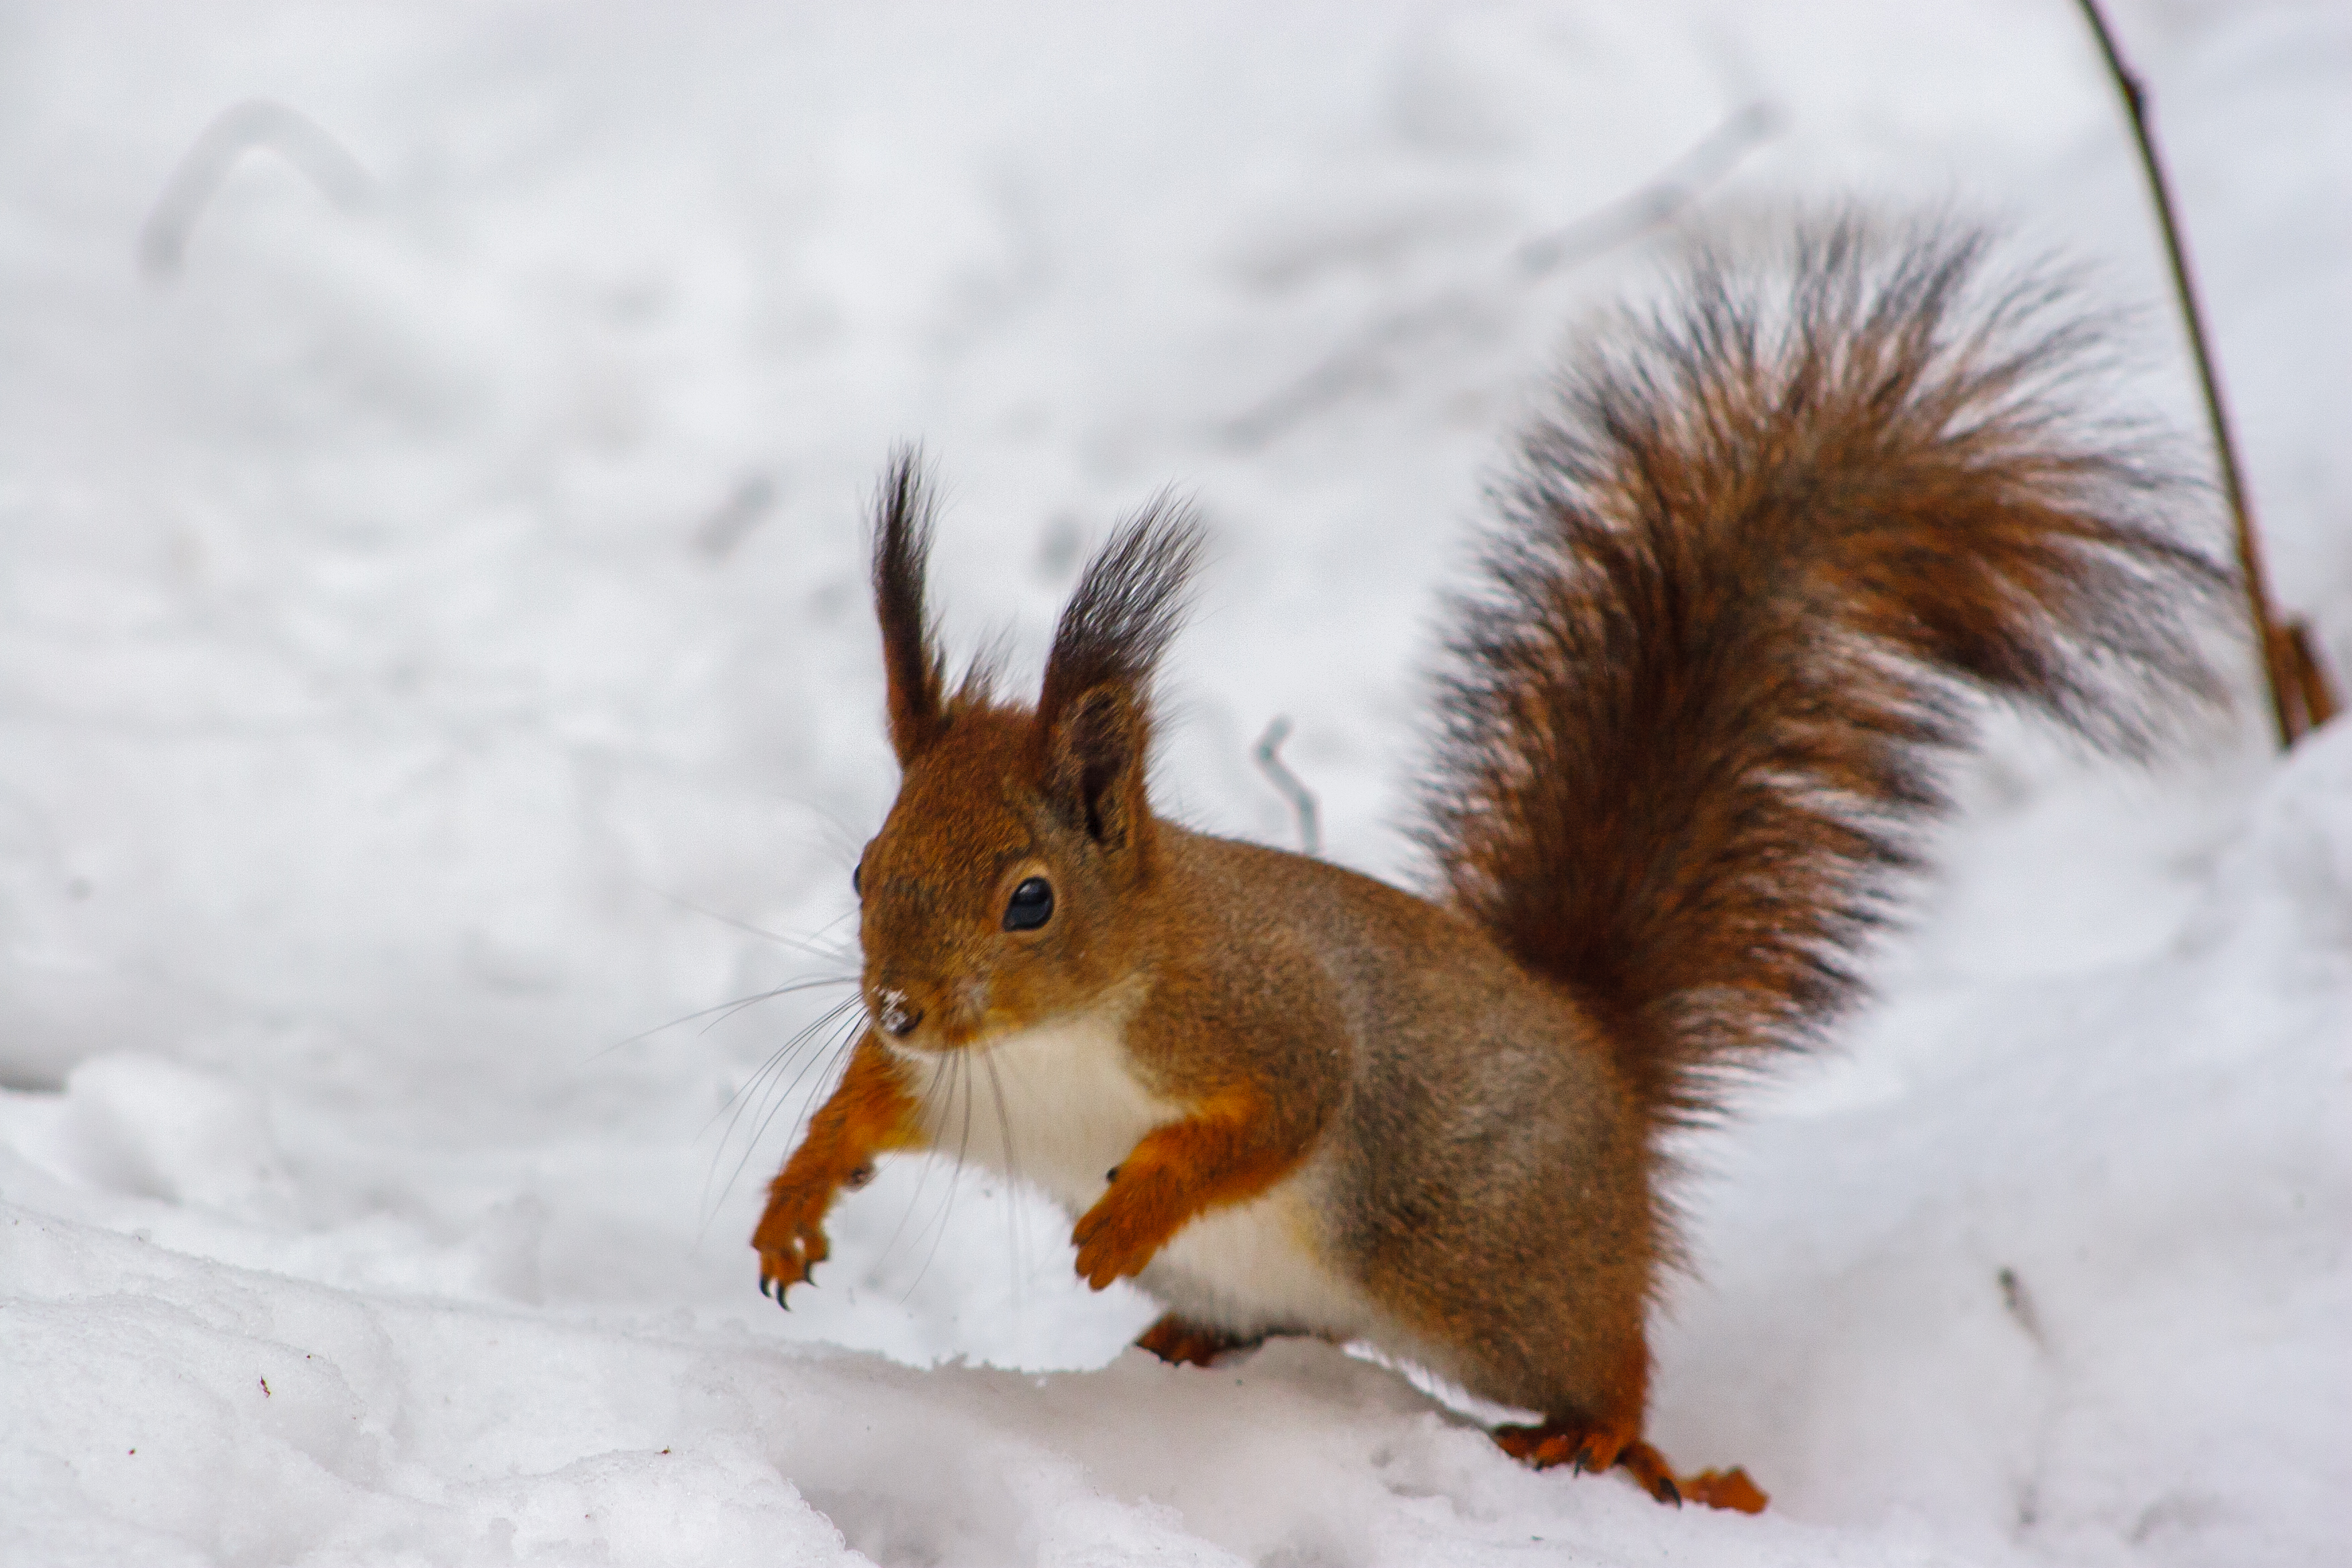
images, snow, Eurasian Red Squirrel, rodent, whiskers, fawn, squirrel, terrestrial animal, fox squirrel, abert's squirrel, tail, snout, winter, wood, fur, claw, freezing, natural material, wildlife, precipitation